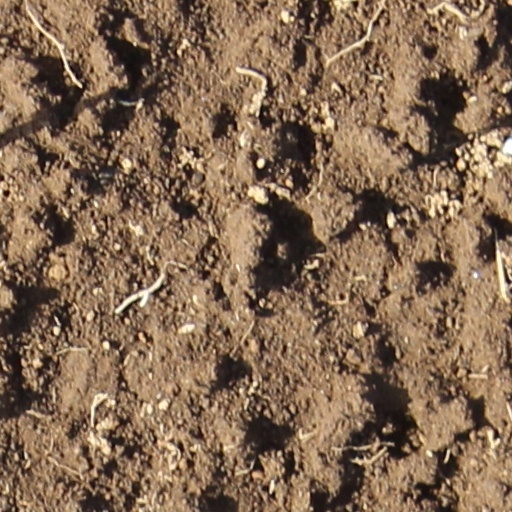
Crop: wheat